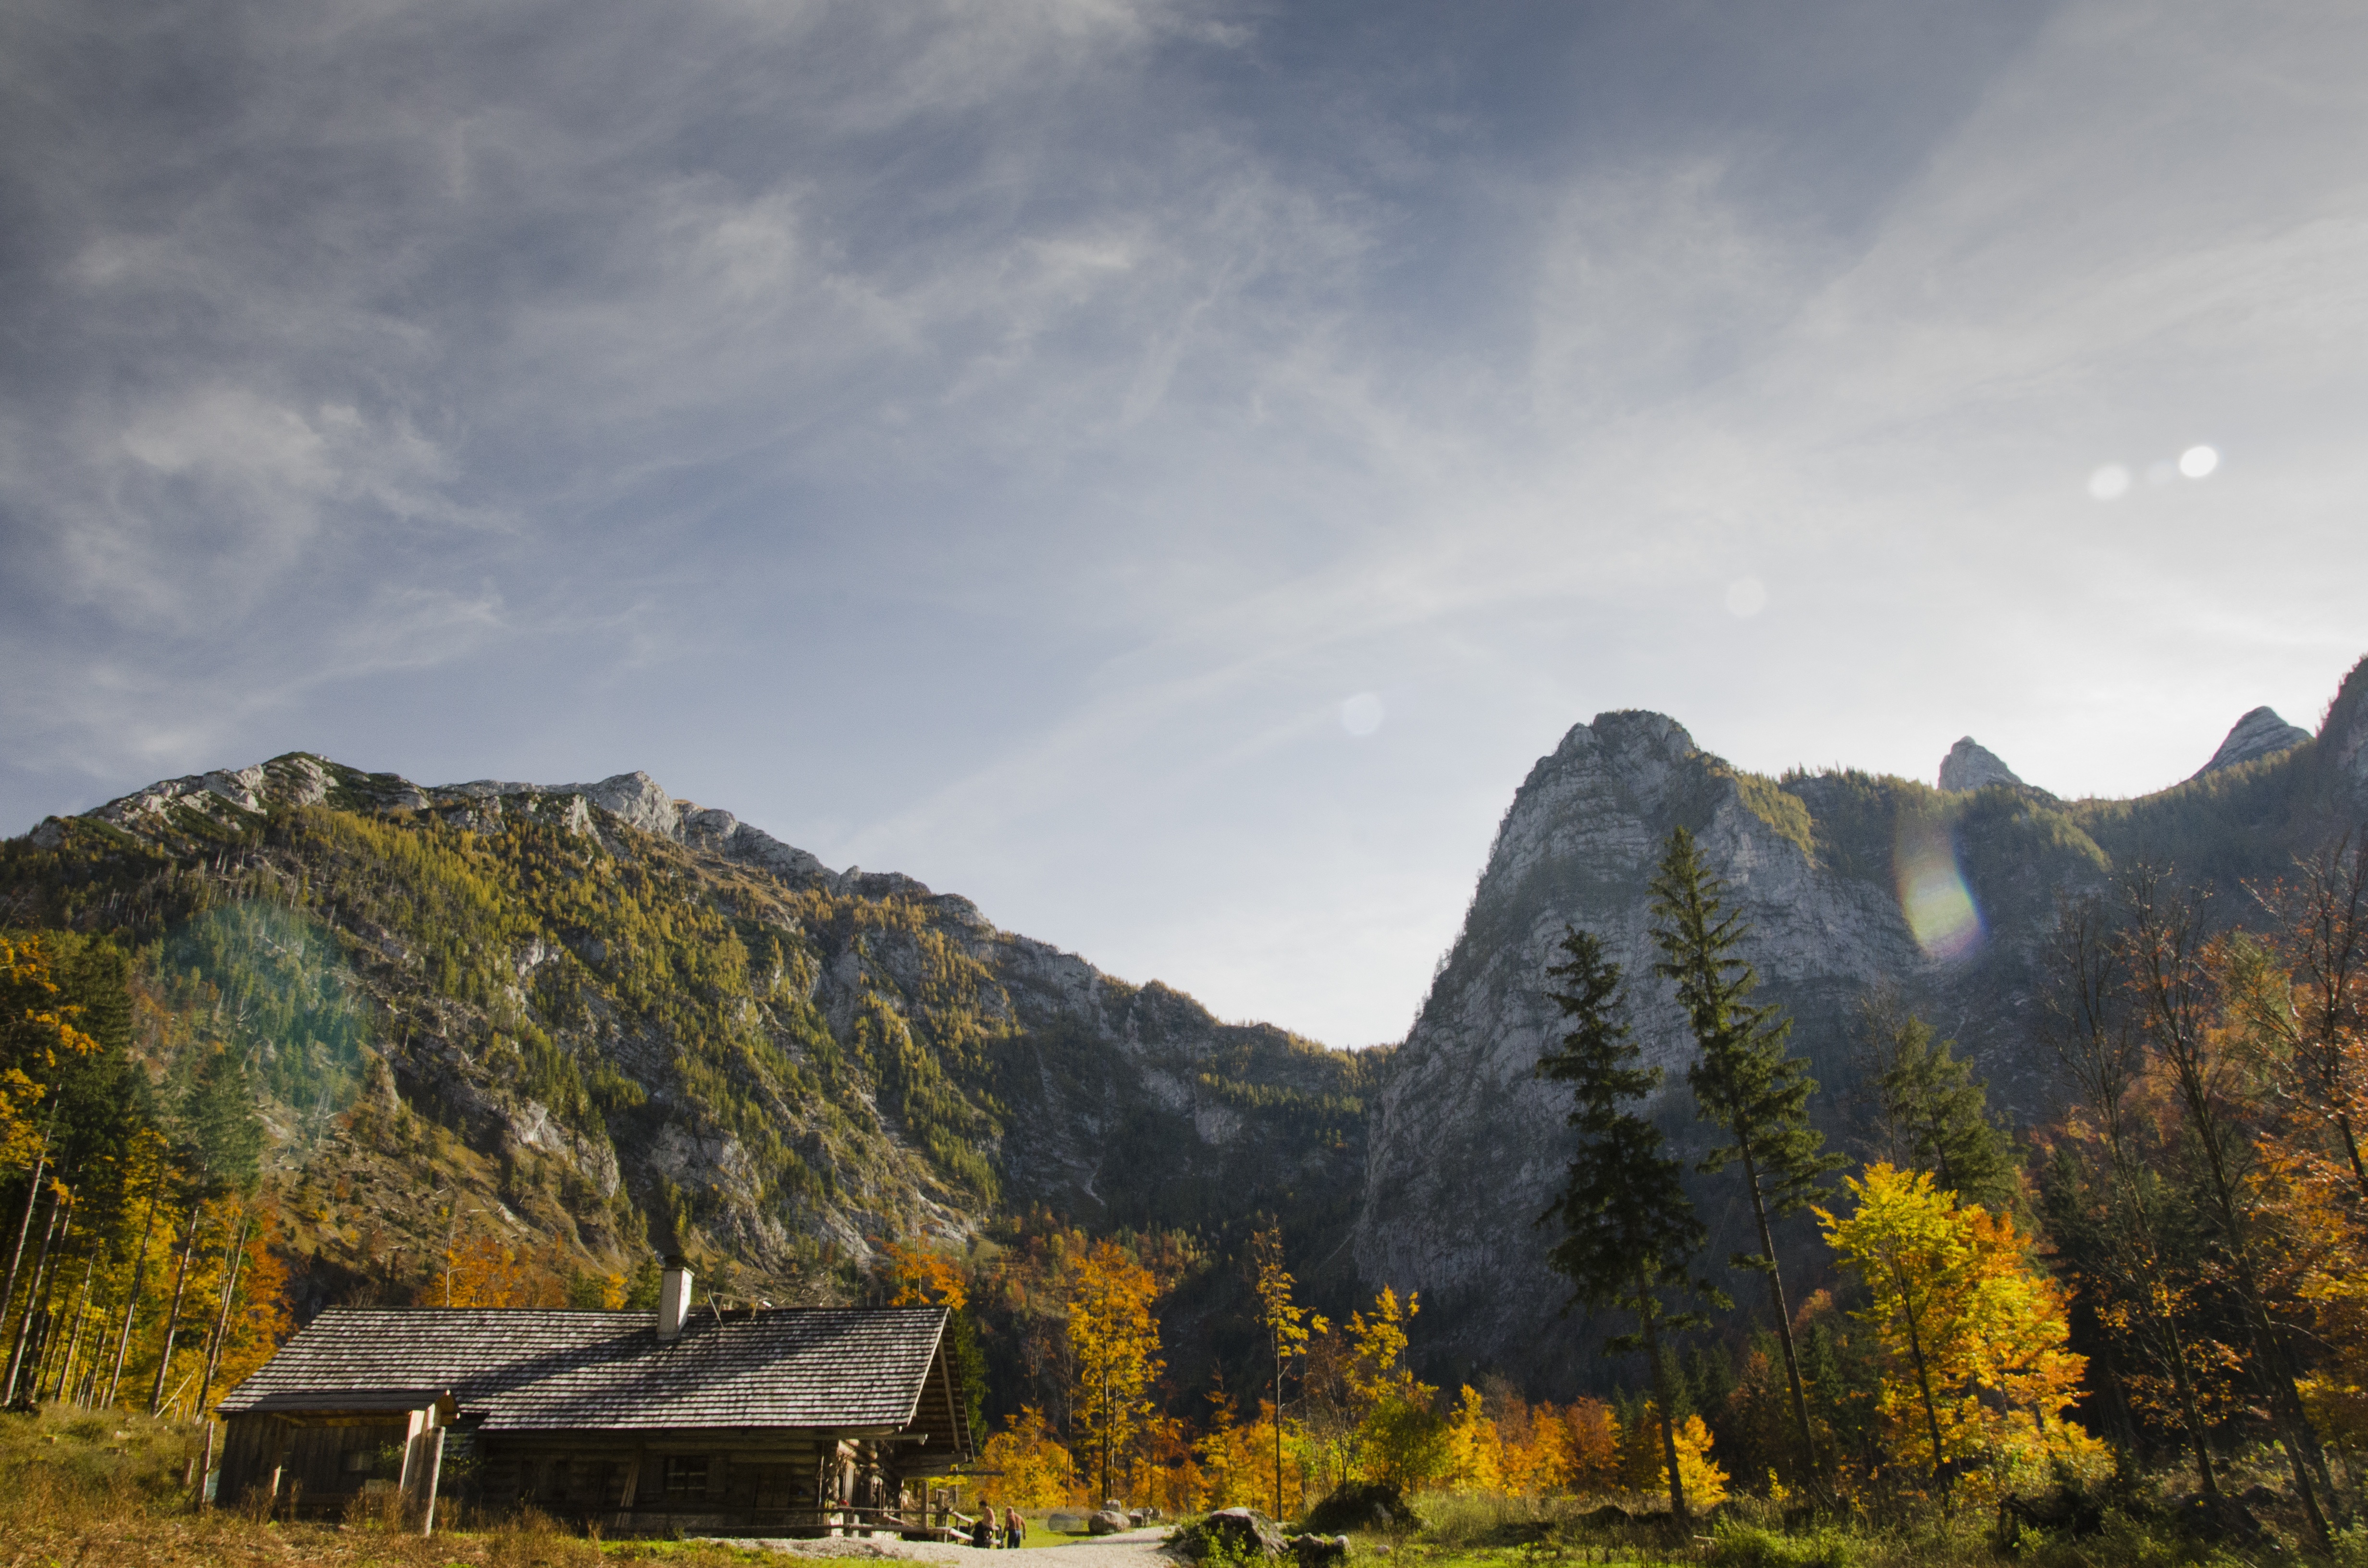
landscape, tree, nature, outdoor, rock, wilderness, mountain, cloud, sky, morning, hill, valley, mountain range, cabin, peaceful, autumn, scenery, alpine, season, ridge, mountains, alps, plateau, landform, geographical feature, mountainous landforms